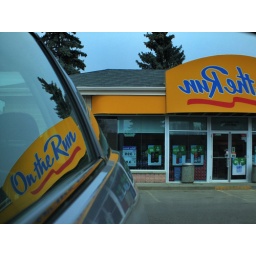
#25 Reflecting in car mirror